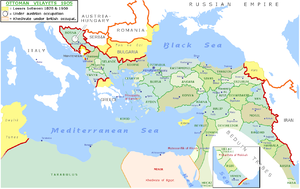
Les provinces de l'Empire ottoman étaient des divisions territoriales fondées sur l'administration militaire et civile ainsi que les fonctions exécutives. Leur nombre, leur hiérarchie et leurs limites varièrent plusieurs fois au cours des six siècles de l'histoire de cet empire disparu en 1923.
Le déclin et chute de l'Empire ottoman désignent les évènements qui, du XVIIᵉ siècle au début du XXᵉ siècle, ont mené à la perte de territoires puis à la désintégration de l'Empire ottoman.
Le Pont est une région historique actuellement située dans le territoire de la Turquie et, selon les limites que lui accordent certains, de la Géorgie. Sa ville principale est, historiquement Trabzon, aussi connue sous le nom de Trébizonde ou de Trapézonte, mais Samsun en est aujourd'hui la plus peuplée avec plus de 700 000 habitants. Ce territoire fut colonisé par les Grecs venus d'Ionie dès l'époque archaïque et demeura ainsi un foyer isolé de la culture hellénique sous une forme allogène jusque bien après la conquête turque du milieu du XVᵉ siècle. La région fut le centre de deux puissants États au cours de l'histoire : le Royaume du Pont et l'Empire de Trébizonde. Malgré un intense processus de turquisation depuis l'instauration de la république en Turquie par Mustafa Kemal Atatürk, cette région peut encore être considérée aujourd'hui comme le territoire au particularisme le plus marqué du pays, après le Kurdistan.